Intercellular communication

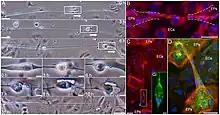
Tubular bridges for bronchial epithelial cell migration and communication

Intercellular bridges are larger than gap junction ICCs so are able to allow the movement of not only small signaling molecules but also large DNA molecules or even whole cell organelles. They are maintained between two cells allowing them to exchange cytoplasmic contents and are frequently observed when cells need intimate communication such as when they are reproducing. They are found in Prokaryotes for exchanging DNA, small organisms such as Pinnularia, Valonia ventricosa, Volvox, C. elegans and mitosis generally (Cytokinesis), Blepharisma for sexual reproduction and during Meiosis including Spermatocytogenesis to synchronise development of germ cells and oogenesis in larger organisms. Bridges have shown to assist in cell migration as shown in the adjacent picture. Cytoplasmic bridges can also be used to attack another cell as in the case of Vampirococcus.